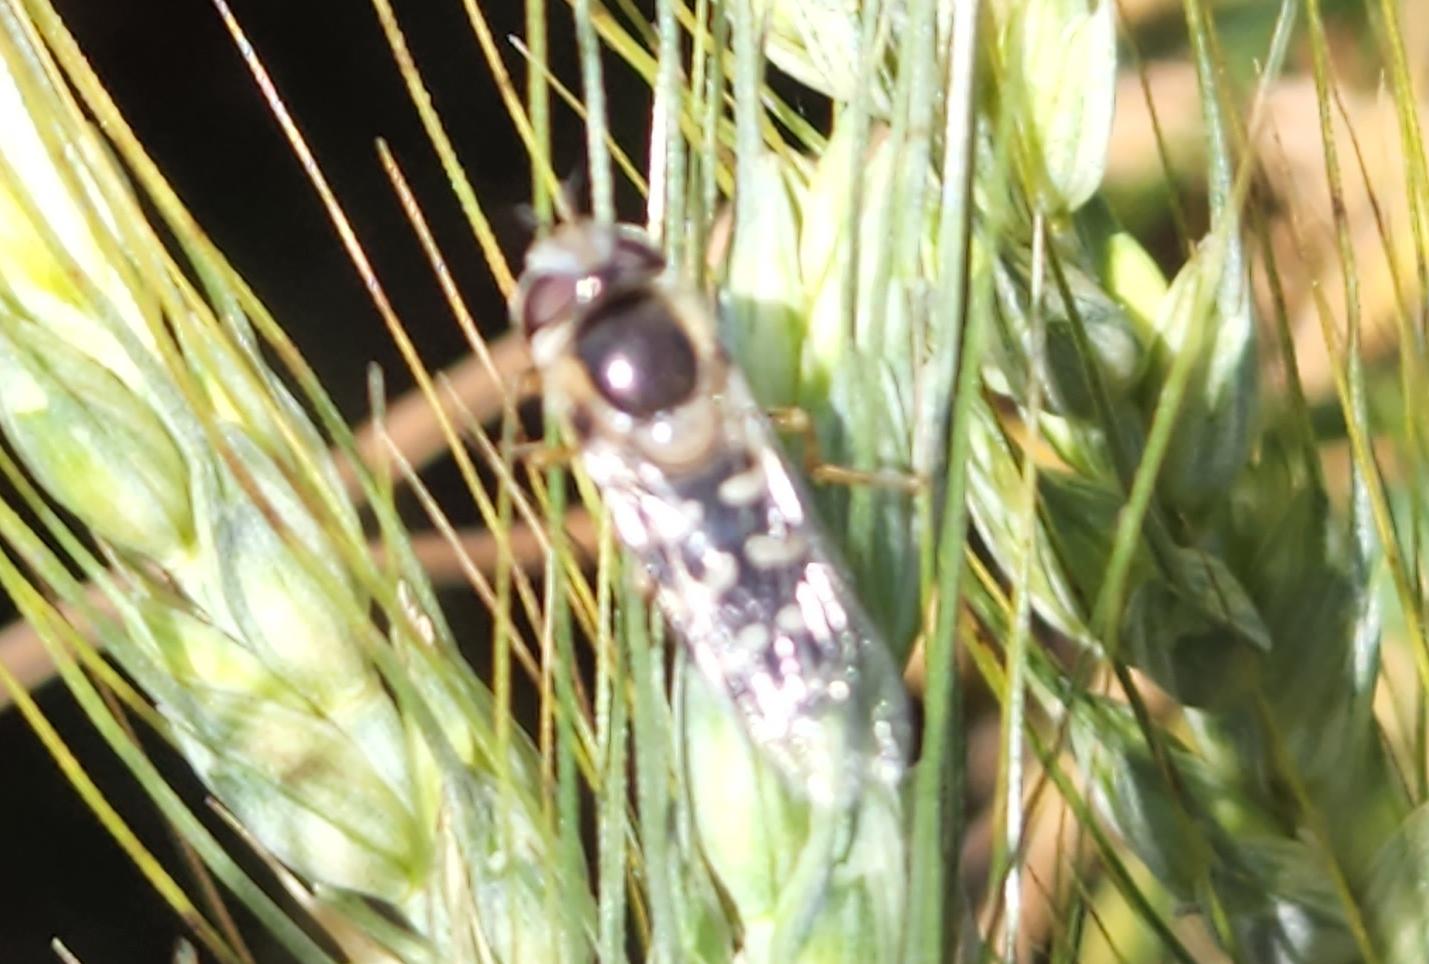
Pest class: predators